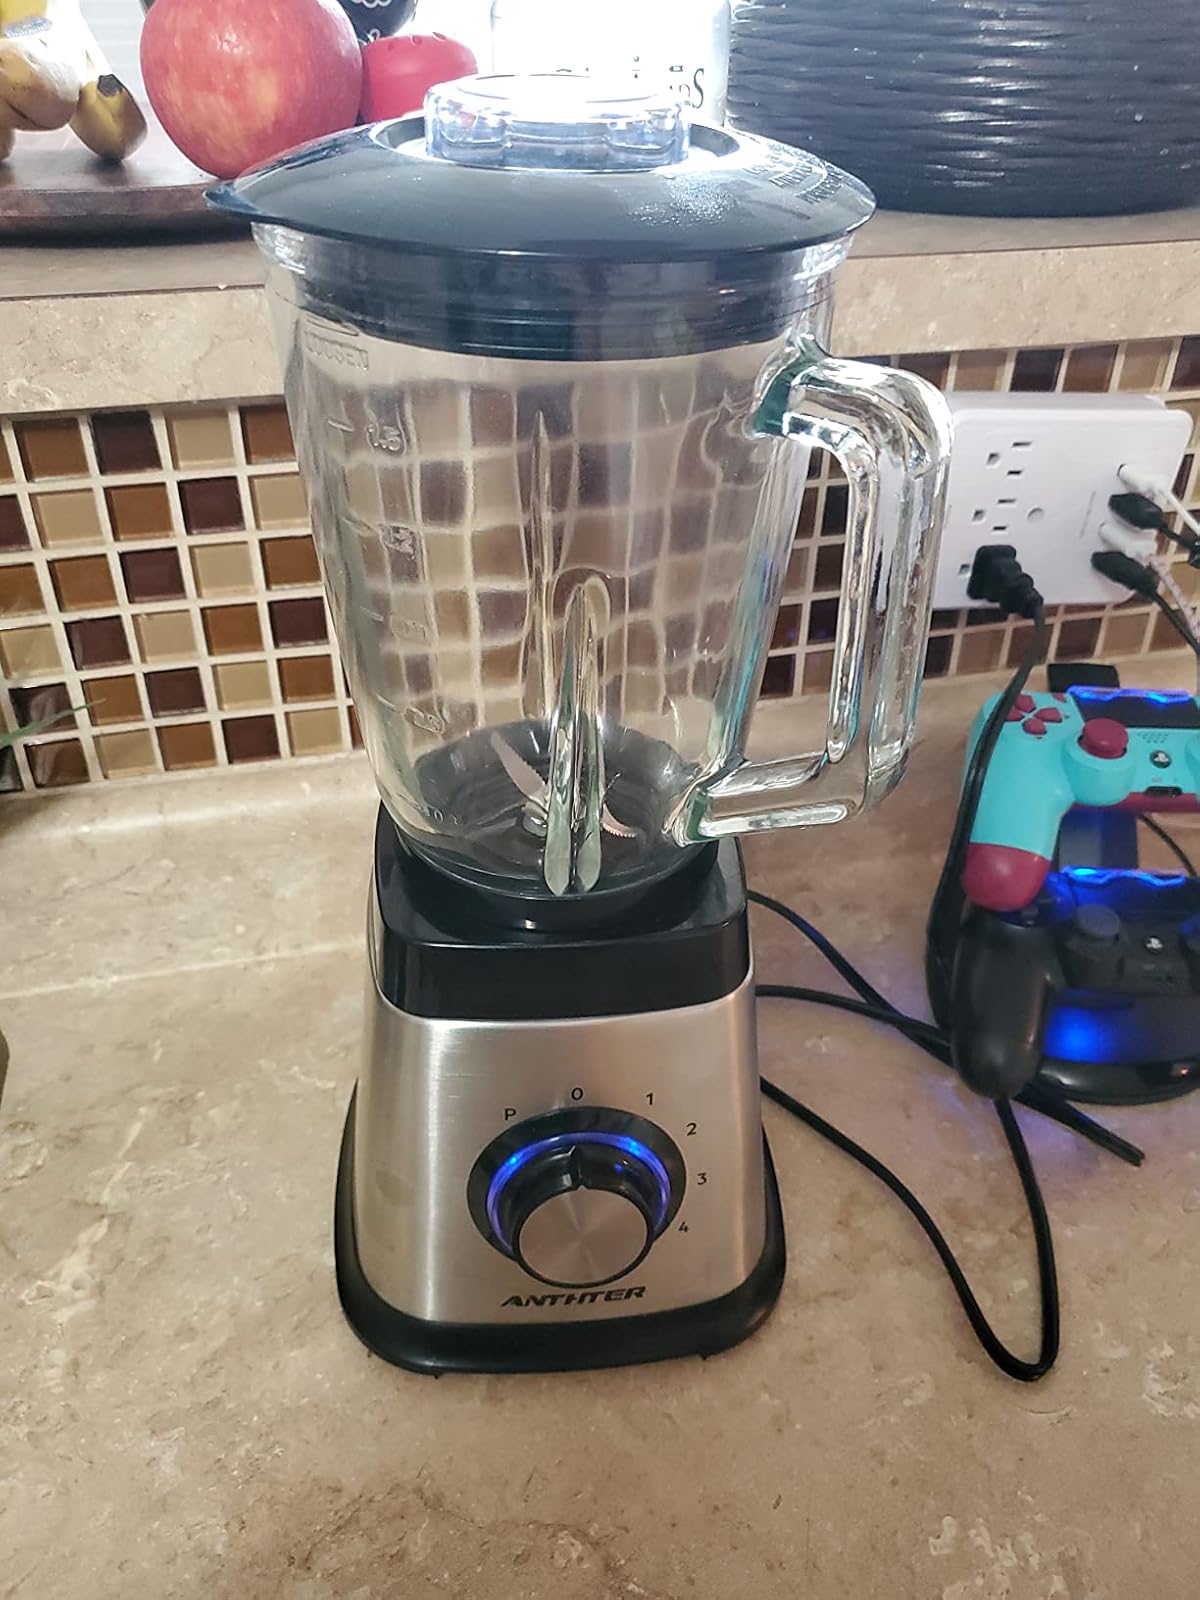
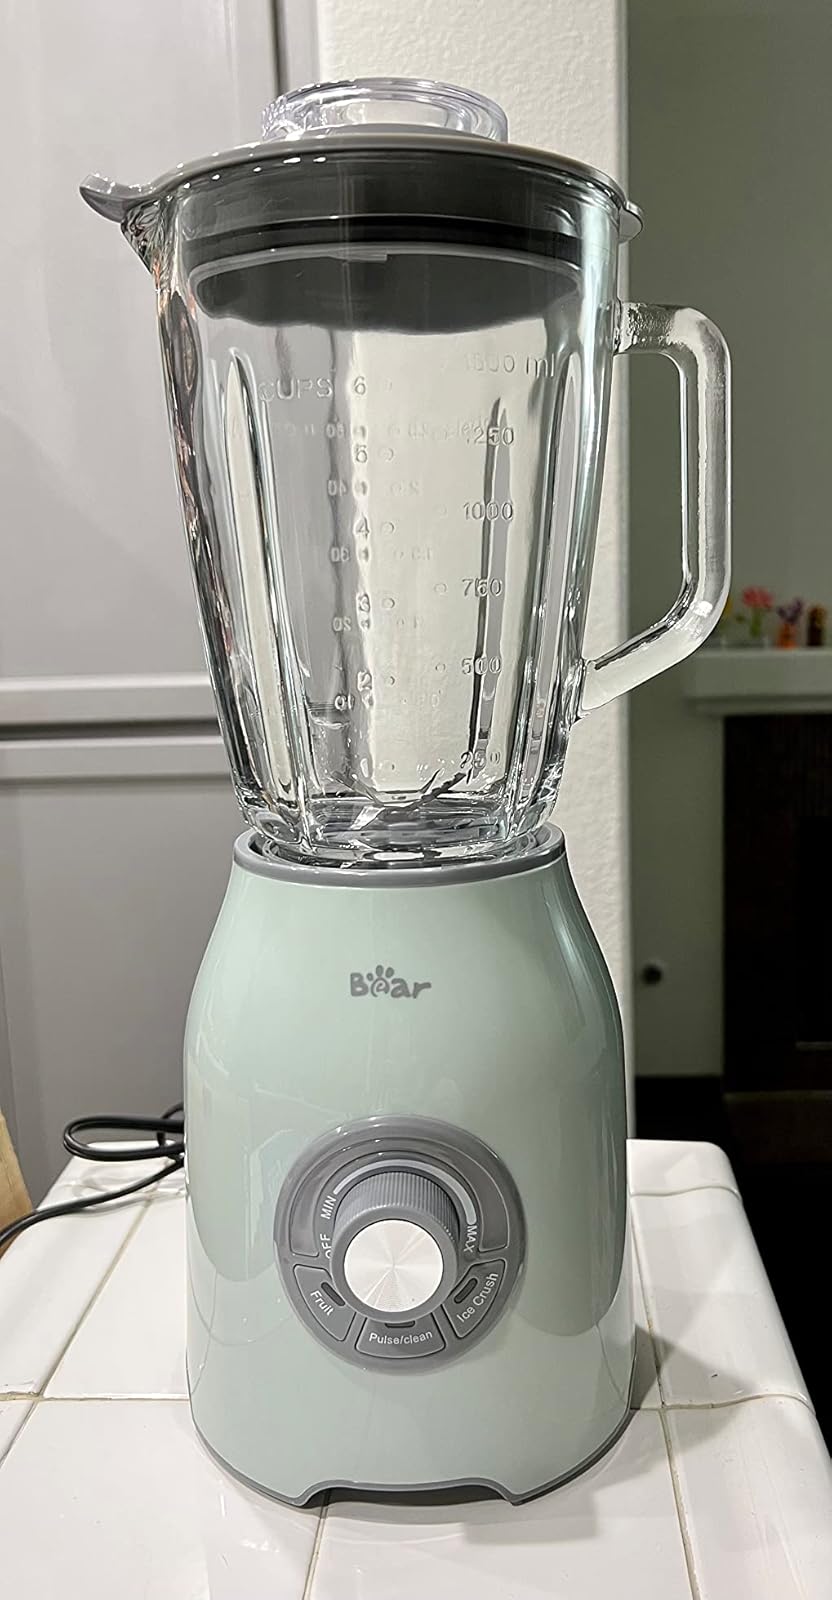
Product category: items_blender
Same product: no